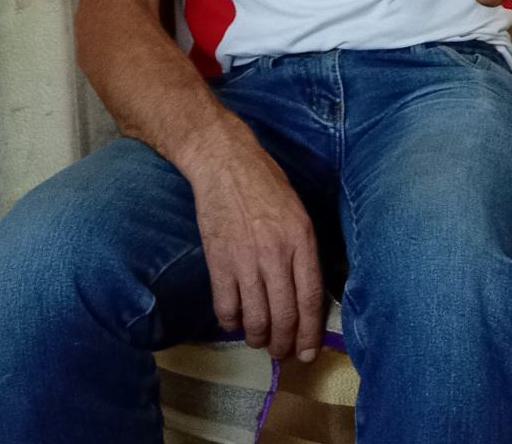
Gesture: no_gesture